Marquis de Custine

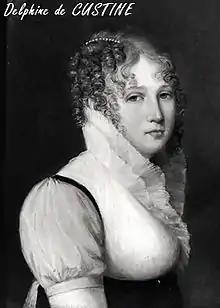
Delphine de Custine, his mother.

Astolphe de Custine was born in Niderviller, Lorraine. His family belonged to the French nobility and possessed the title marquis since the early 18th century. The paternal branch of the family also owned a famous faience factory. His mother, Delphine de Sabran, Marquise de Custine, came from the House of Sabran and was noted for her intelligence and great beauty.